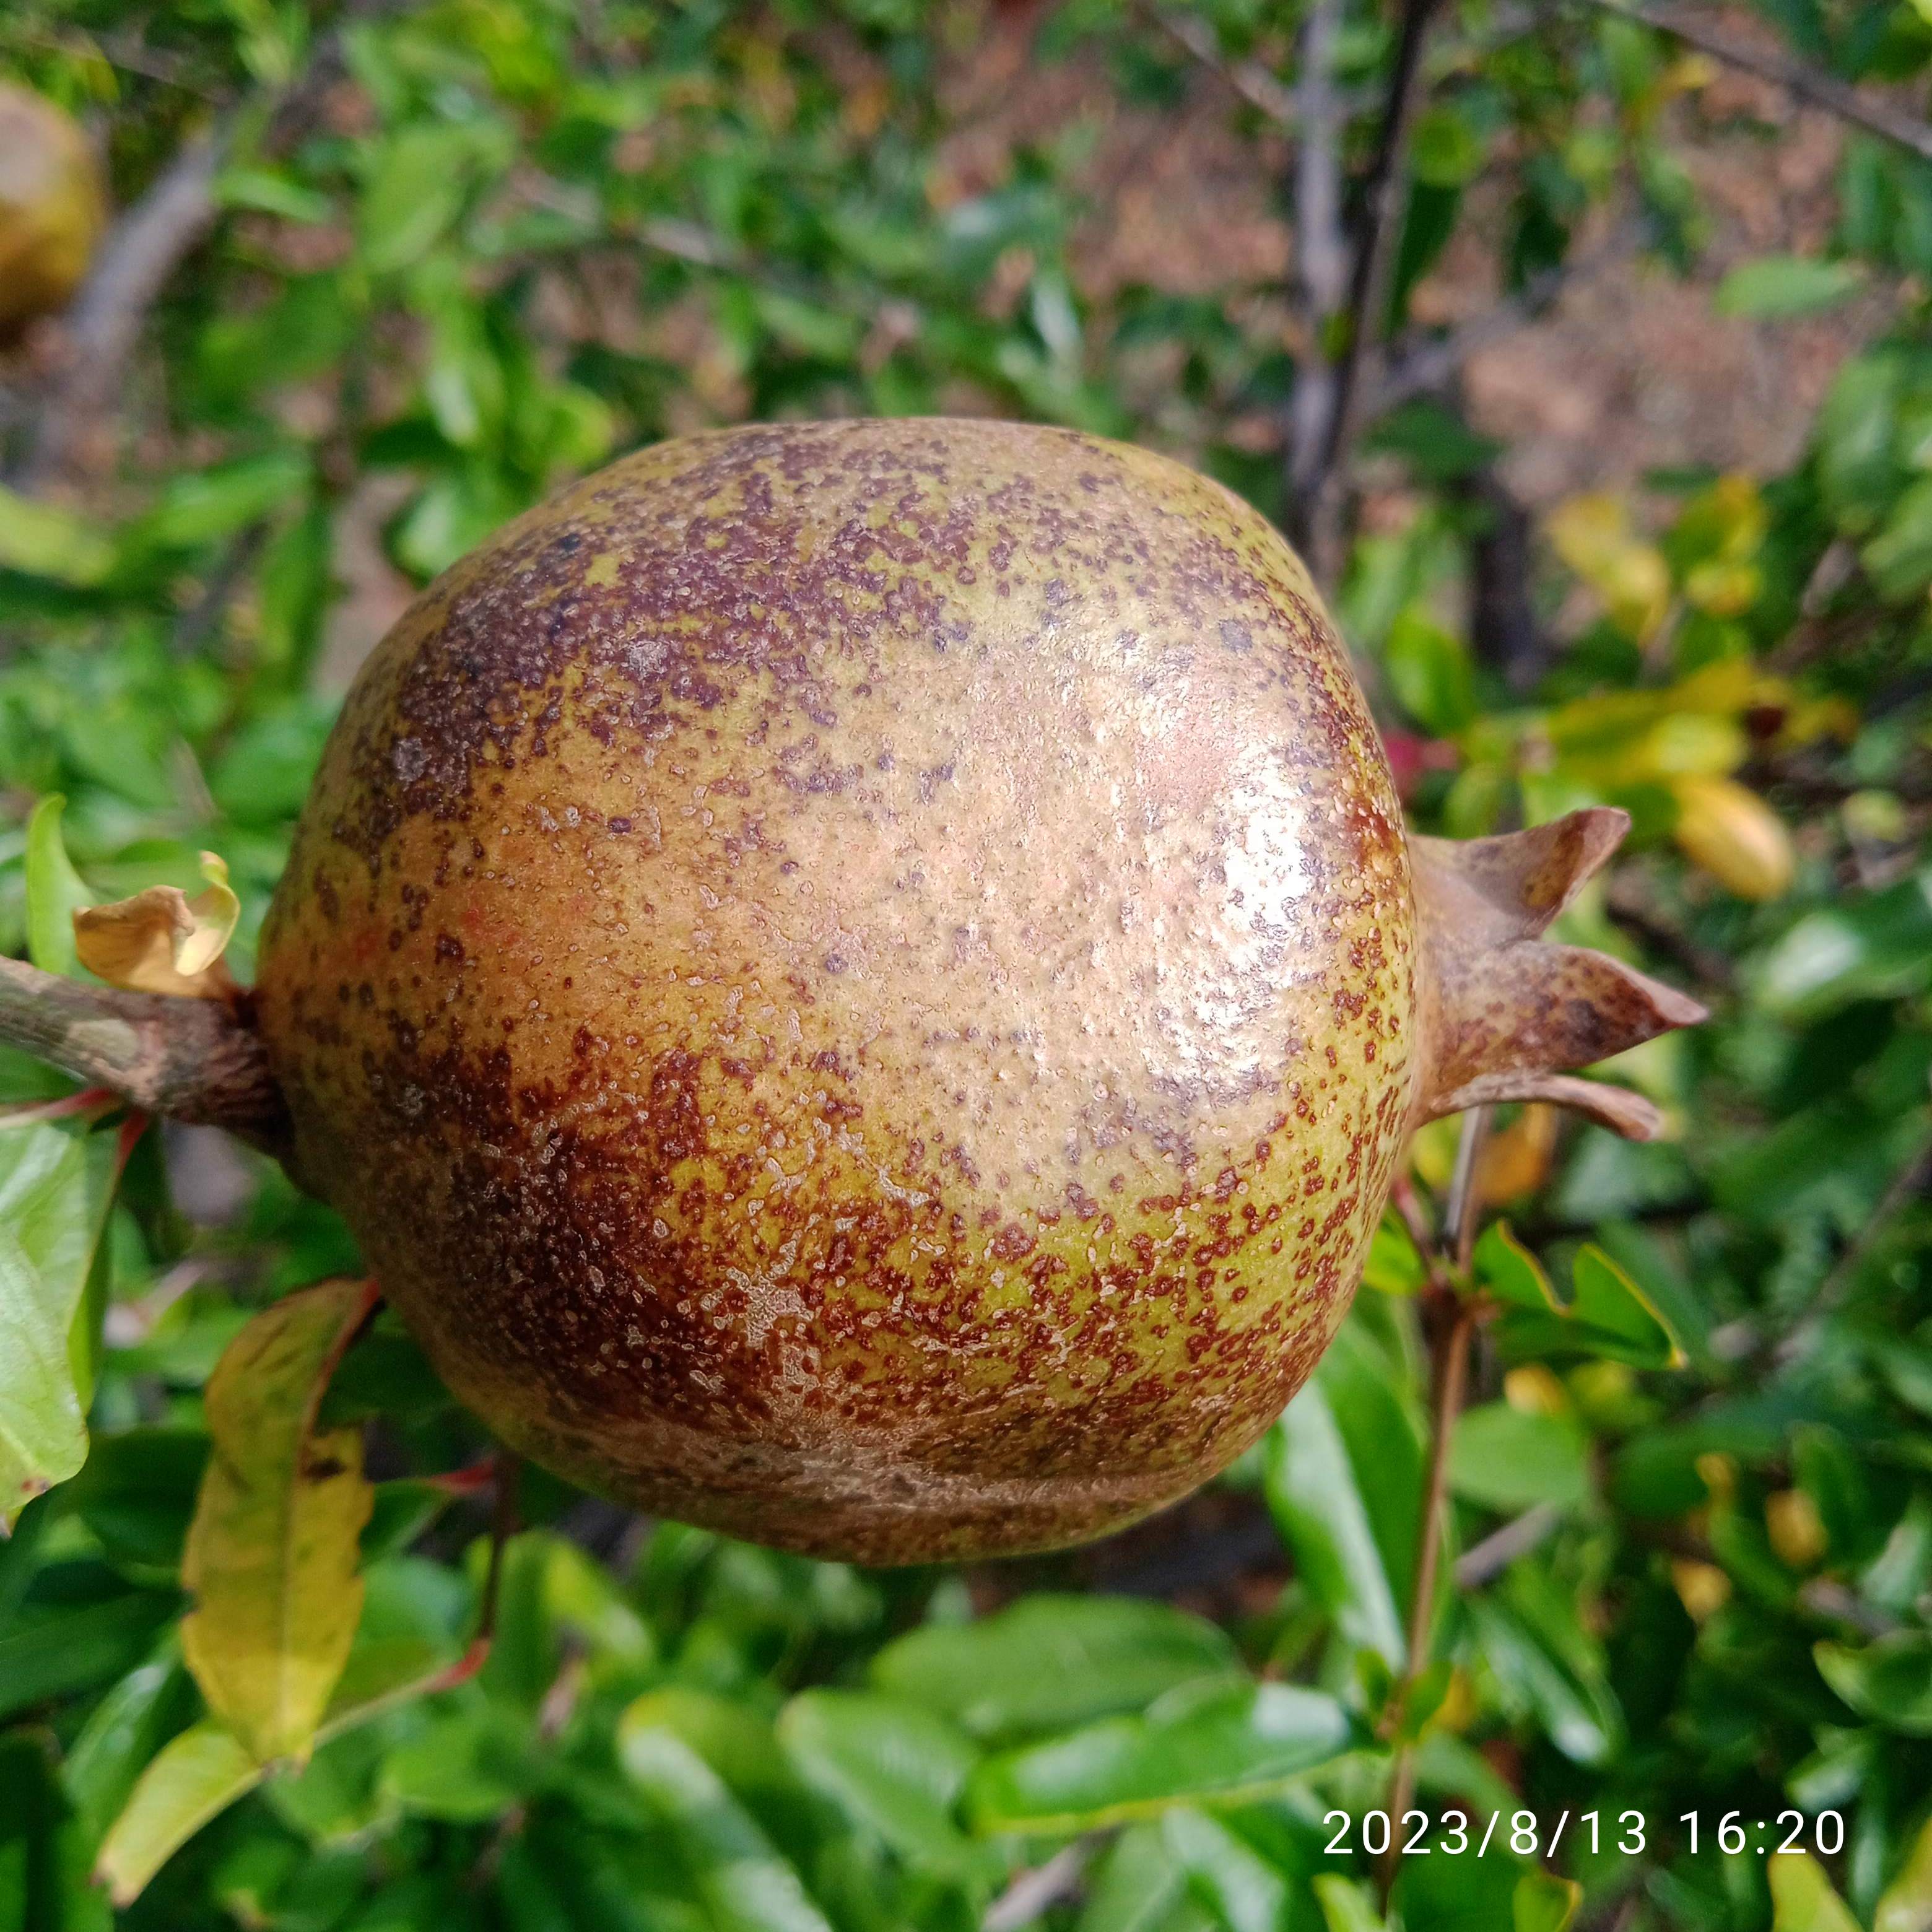
Label: Cercospora